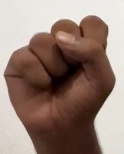
ASL sign: S